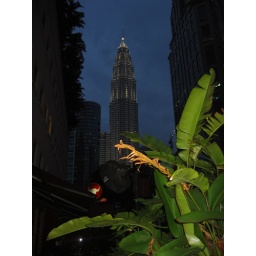
One of the Petronas towers as viewed from the street in front of the Shangri La.